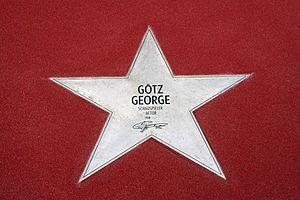
Le Boulevard des stars, est une allée de Berlin située à proximité de la Potsdamer Platz et où sont insérées sur la voirie piétonne des étoiles honorant des célébrités germanophones du milieu du cinéma, sur le modèle du Walk of Fame d'Hollywood.